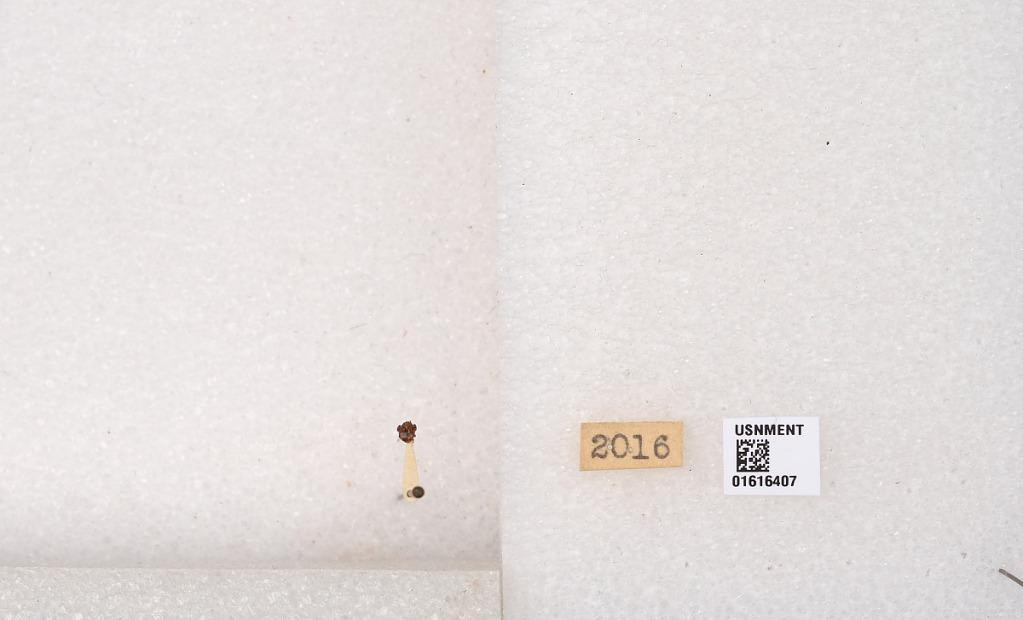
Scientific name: Xylocopa (Notoxylocopa) tabaniformis tabaniformis Smith